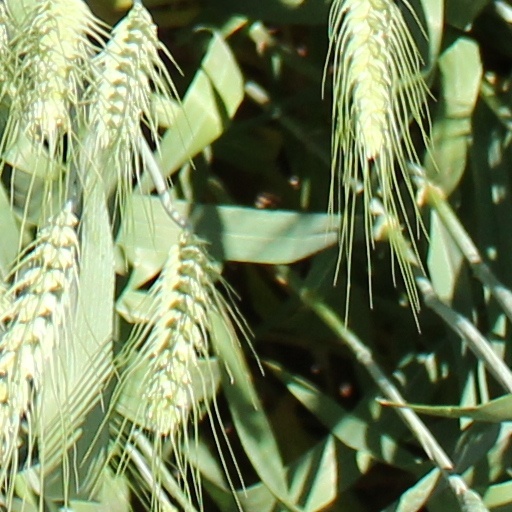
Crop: wheat